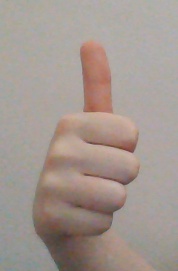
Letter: aleff